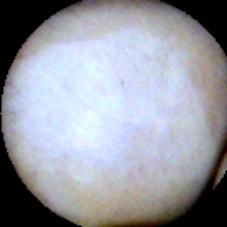
Label: Intact